Chompi

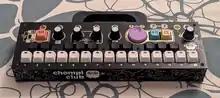
Standard black-and-gold Chompi

Chompi (stylised as CHOMPI) is a sampler released in 2023 by Chelsea and Tobias Hendrickson, a couple from Spokane, Washington. Designed to be accessible and screenless, the sampler uses LEDs and physical labels to show its status; the design was inspired by Eurorack modules. Many effects are included, such as a filter and tape saturation. The Kickstarter campaign for Chompi was one of the most successful of 2023, raising over $900,000 in one day.